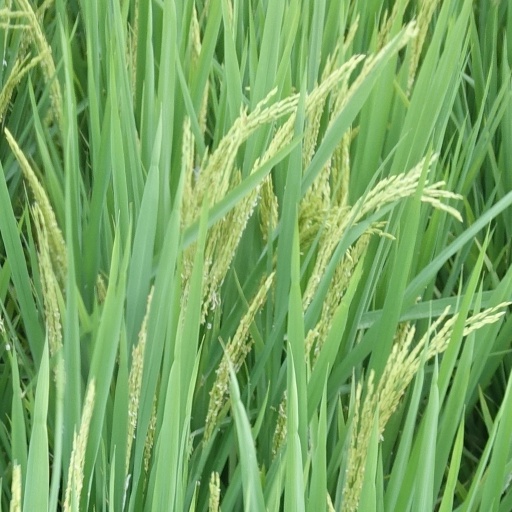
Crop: rice